Guinness baronets

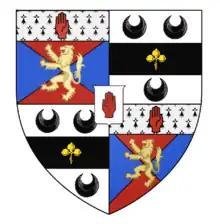
Arms of Guinness, Baronet of Ashford and St. Stephen's Green: "Quarterly, 1st and 4th, Per saltire Gules and Azure a Lion rampant Or on a Chief Ermine a Dexter Hand couped at the wrist of the first'(for Guinness); "2nd and 3rd, Argent on a Fess between three Crescents Sable a Trefoil slipped Or" (for Lee), "with canton of baronet

The heir apparent is the present holder's only son Kenelm Arthur Lee Guinness (born 2005).